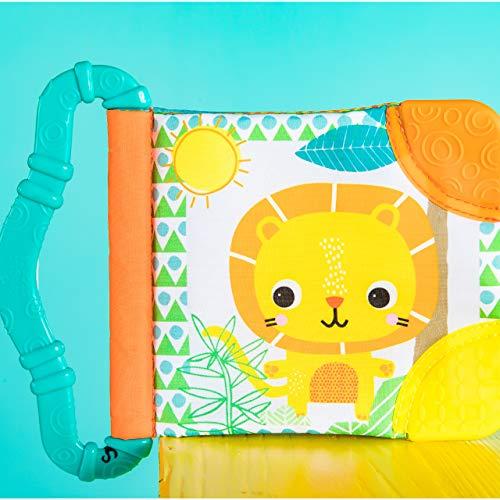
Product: Bright Starts Teethe & Read Toy, Style May Vary
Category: Baby Products | Baby Care | Pacifiers, Teethers & Teething Relief | Teethers
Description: Soft pages are made with teething corners.
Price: $4.99
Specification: ProductDimensions:8x1.5x8.6inches|ItemWeight:2.4ounces|ShippingWeight:2.4ounces(Viewshippingratesandpolicies)|ASIN:B001FV5UGW|Itemmodelnumber:8475|Manufacturerrecommendedage:3month-3years